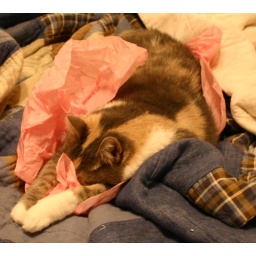
sleeping in pink tissue paper